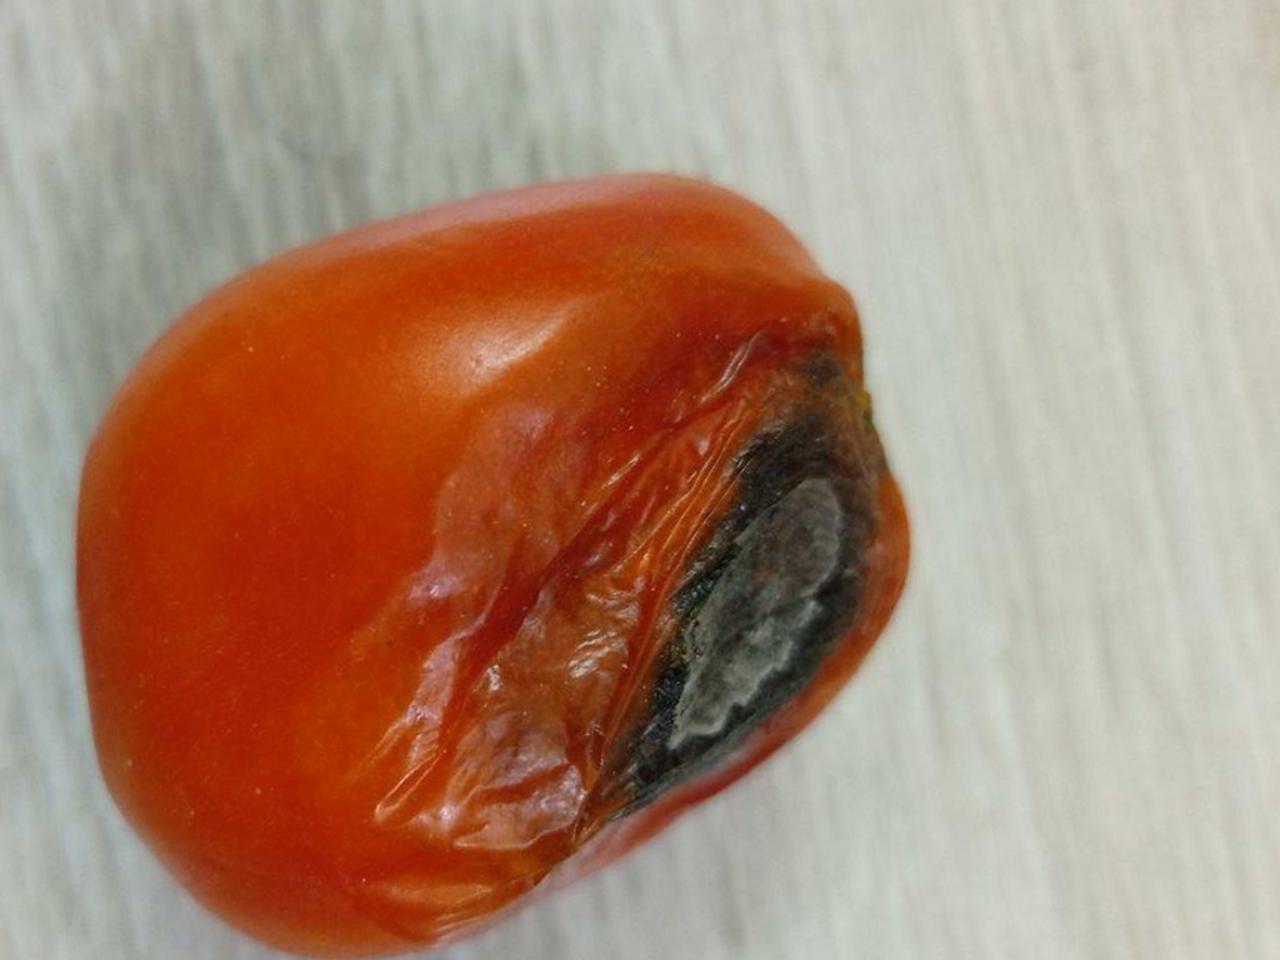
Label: Rotten